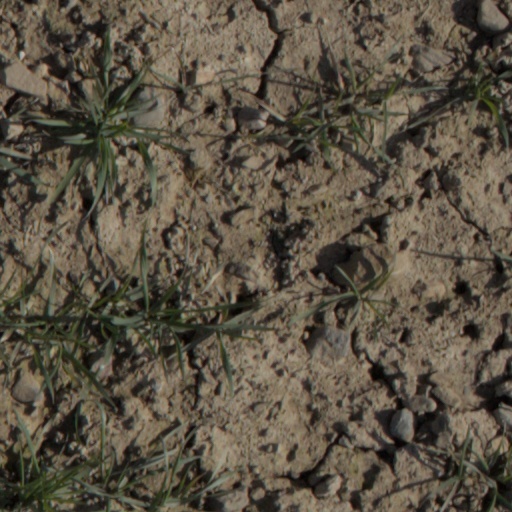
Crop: wheat